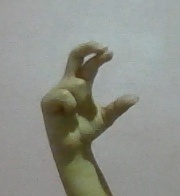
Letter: thal